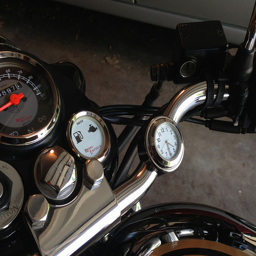
A motorcycle parked on the road with a speedometer.
Royal Enfield of Britain has been manufacturing motorcyles since 1909.
a close up of of the dashboard items of a motorcycle
Some gauges that are on a motorcycle dashboard.
Guages, such as gas, and speedometer on a motorcycle.